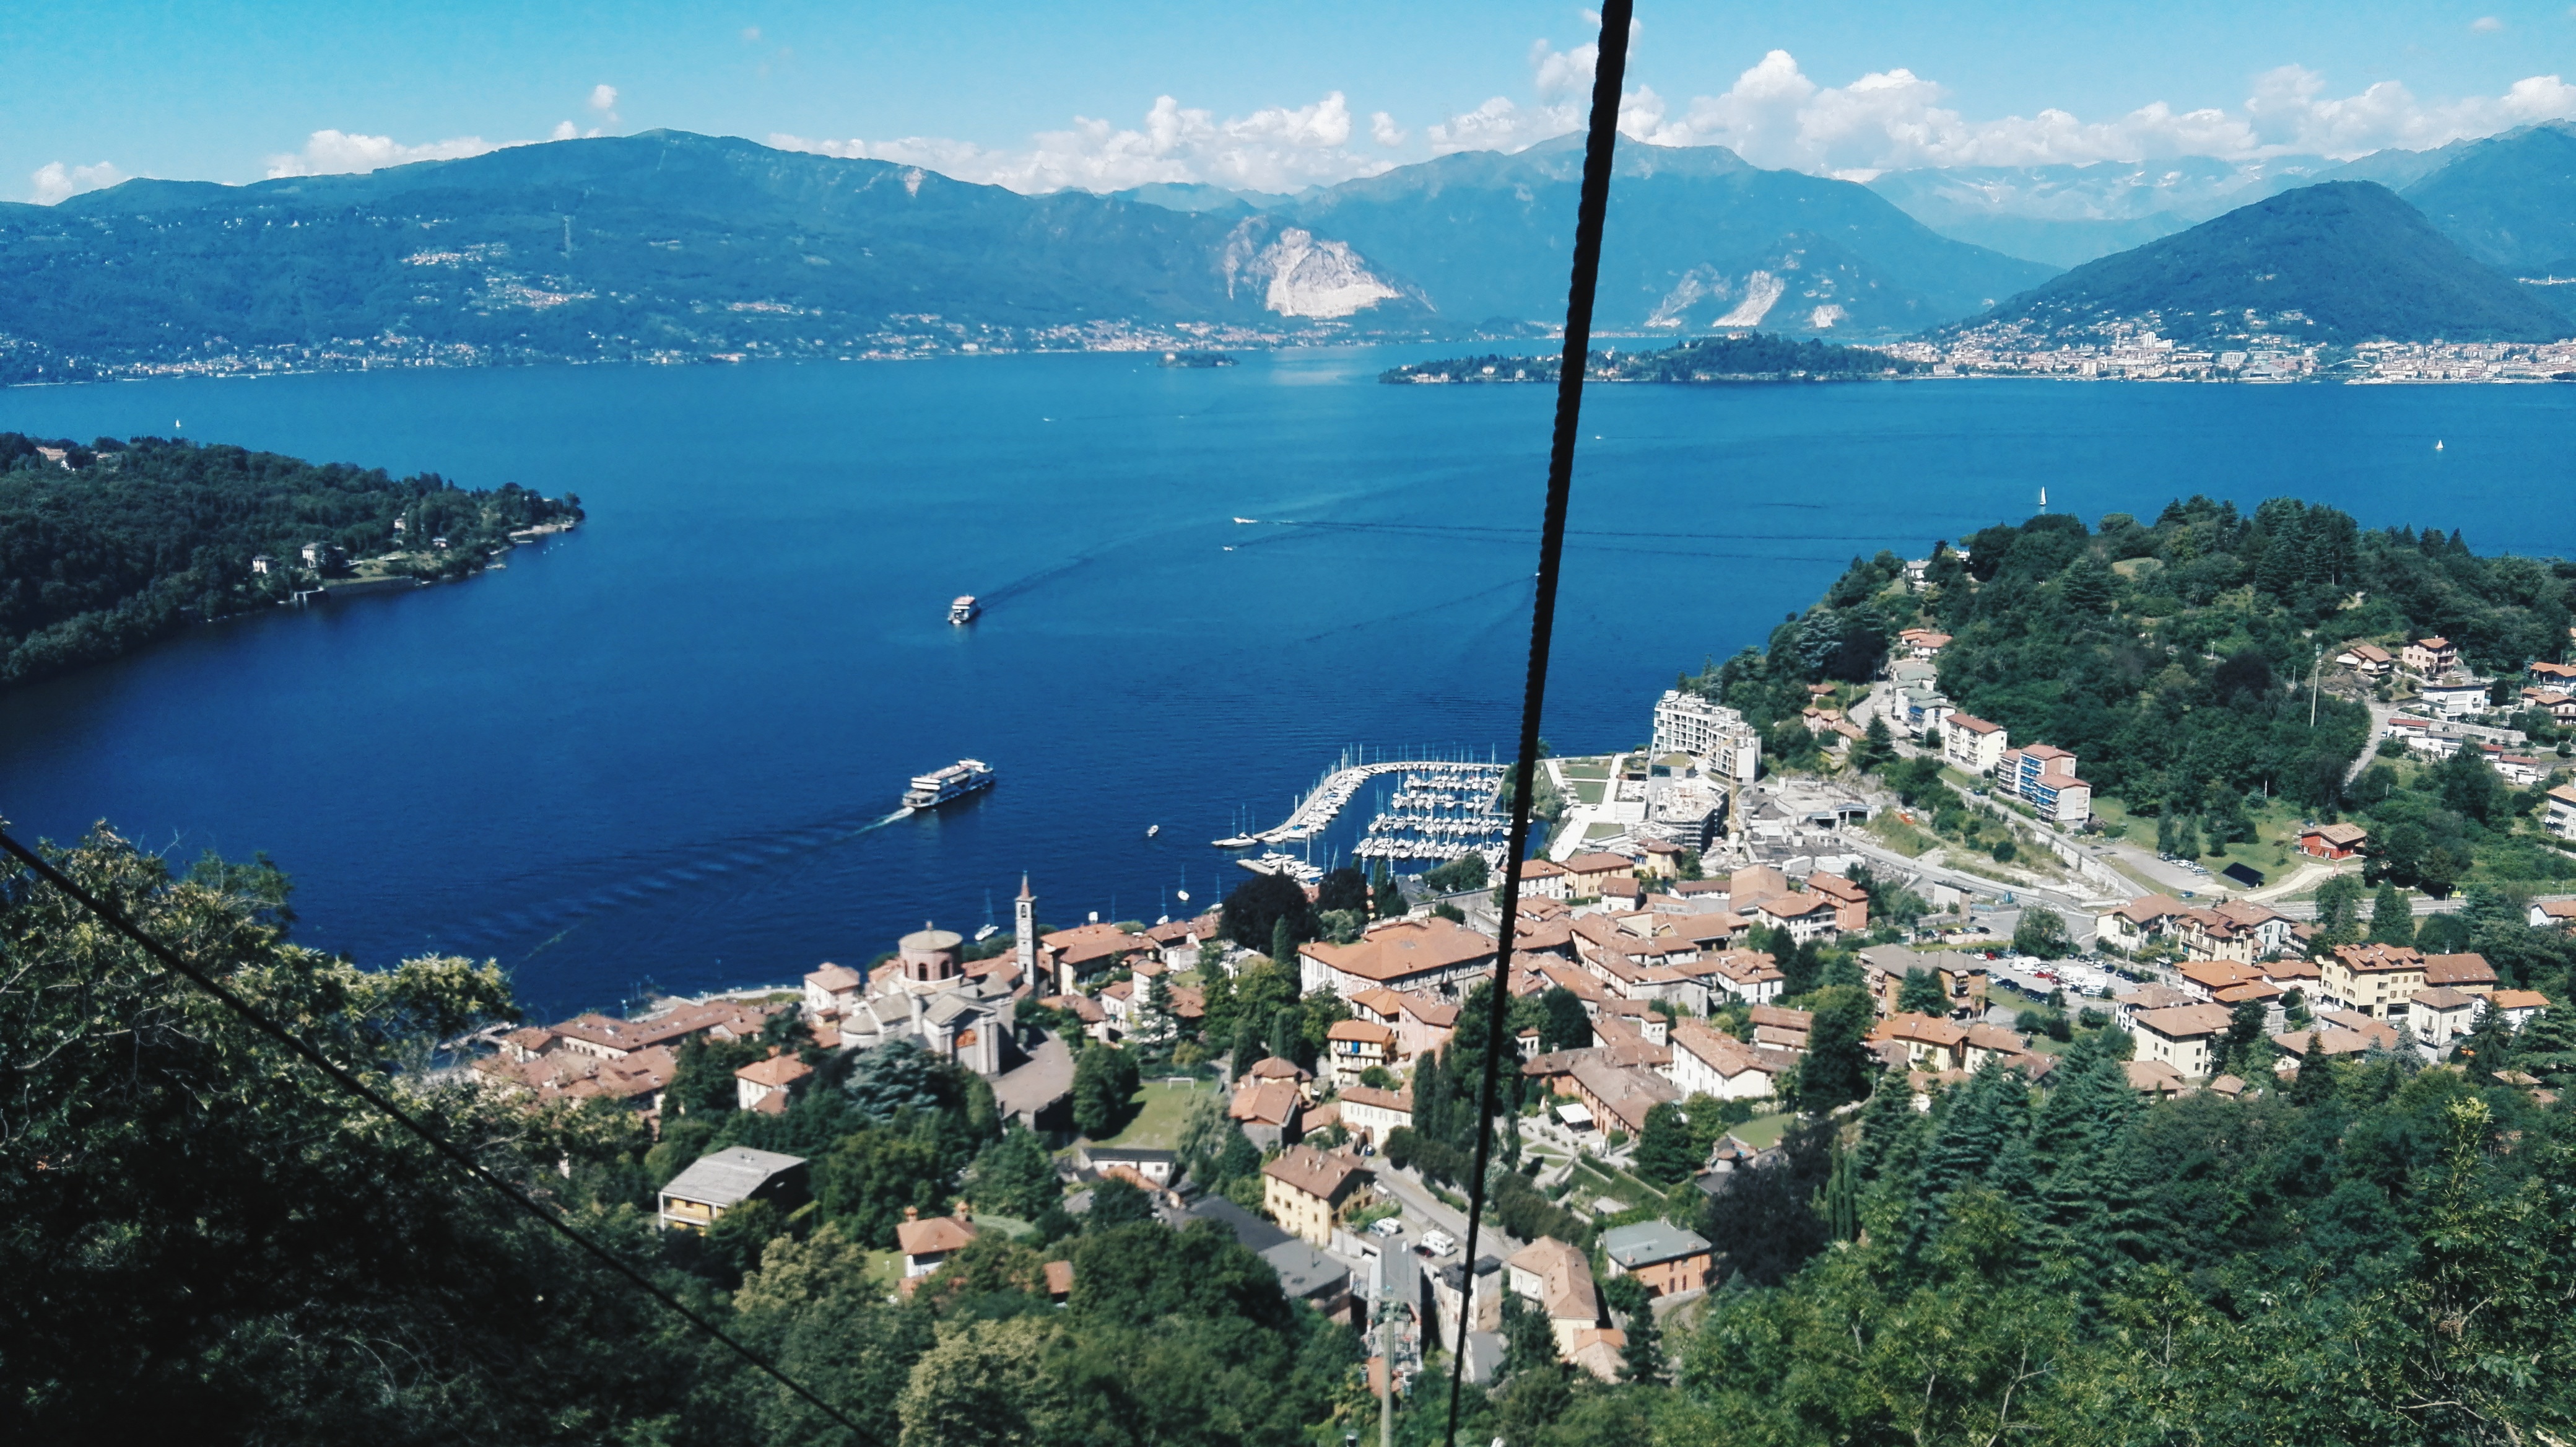
sea, coast, mountain, lake, town, mountain range, vacation, bay, fjord, tourism, cape, aerial photography